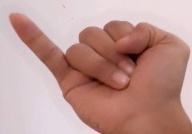
ASL sign: J